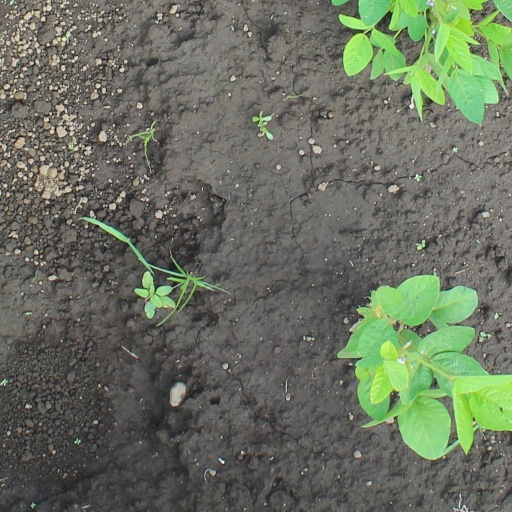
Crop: soybean